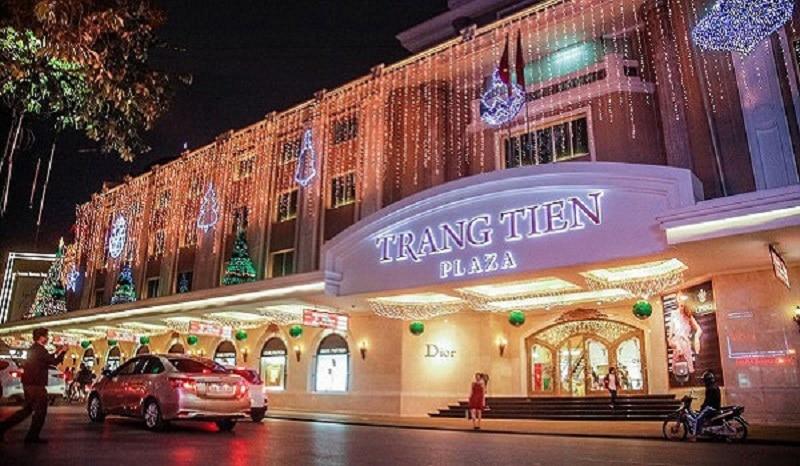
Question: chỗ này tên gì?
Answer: tên trang tien plaza